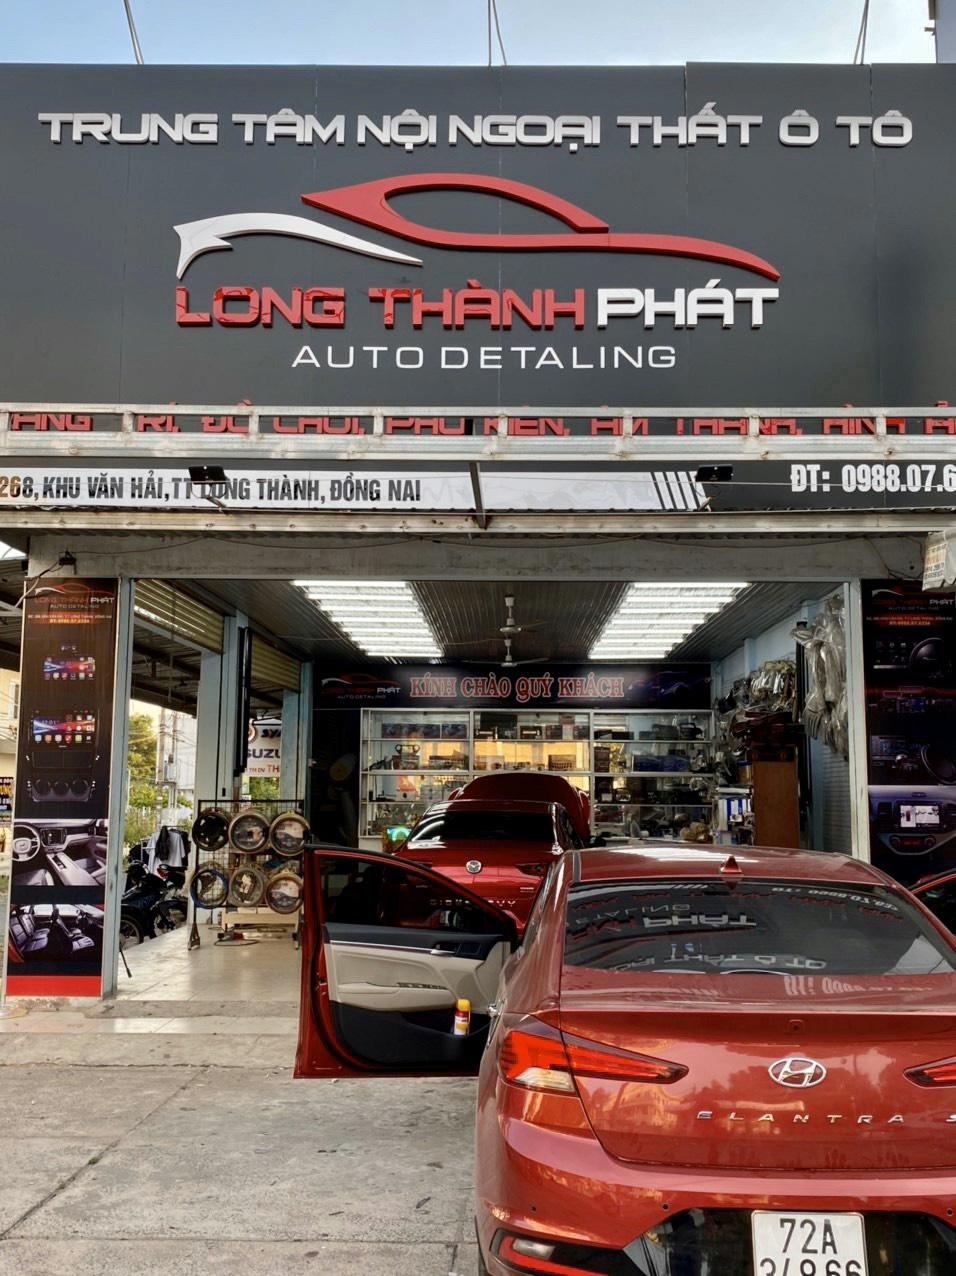
có một tấm biển hiệu có nền màu đen ở mặt trước của cửa hàng